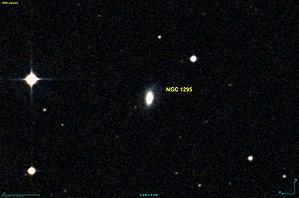
Image créée à l'aide du logiciel Aladin Sky Atlas du Centre de Données astronomiques de Strasbourg et des données de DSS (Digitized Sky Survey).
NGC 1295 est une galaxie lenticulaire située dans la constellation de l'Éridan à environ 226 millions d'années-lumière de la Voie lactée. Elle a été découverte par l'astronome américain Ormond Stone en 1886.